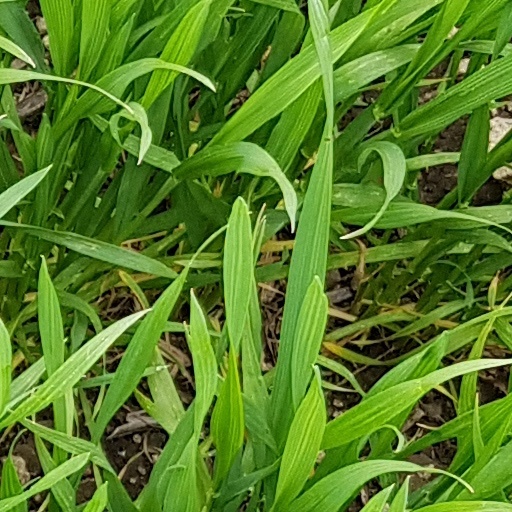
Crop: wheat